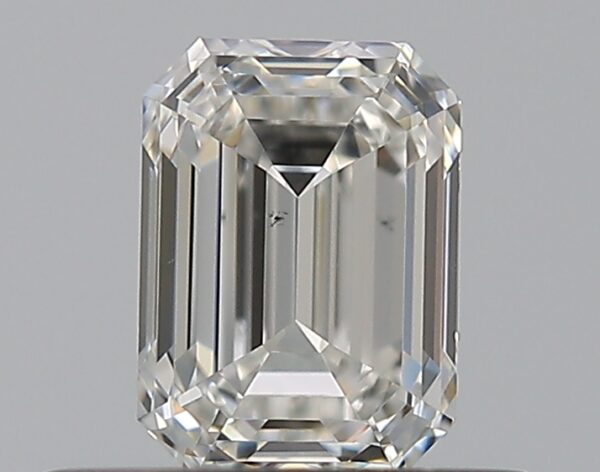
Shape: emerald
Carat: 0.5
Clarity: VS2
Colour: G
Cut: VG
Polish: VG
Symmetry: VG
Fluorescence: N
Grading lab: GIA
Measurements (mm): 5.13 x 3.71 x 2.59